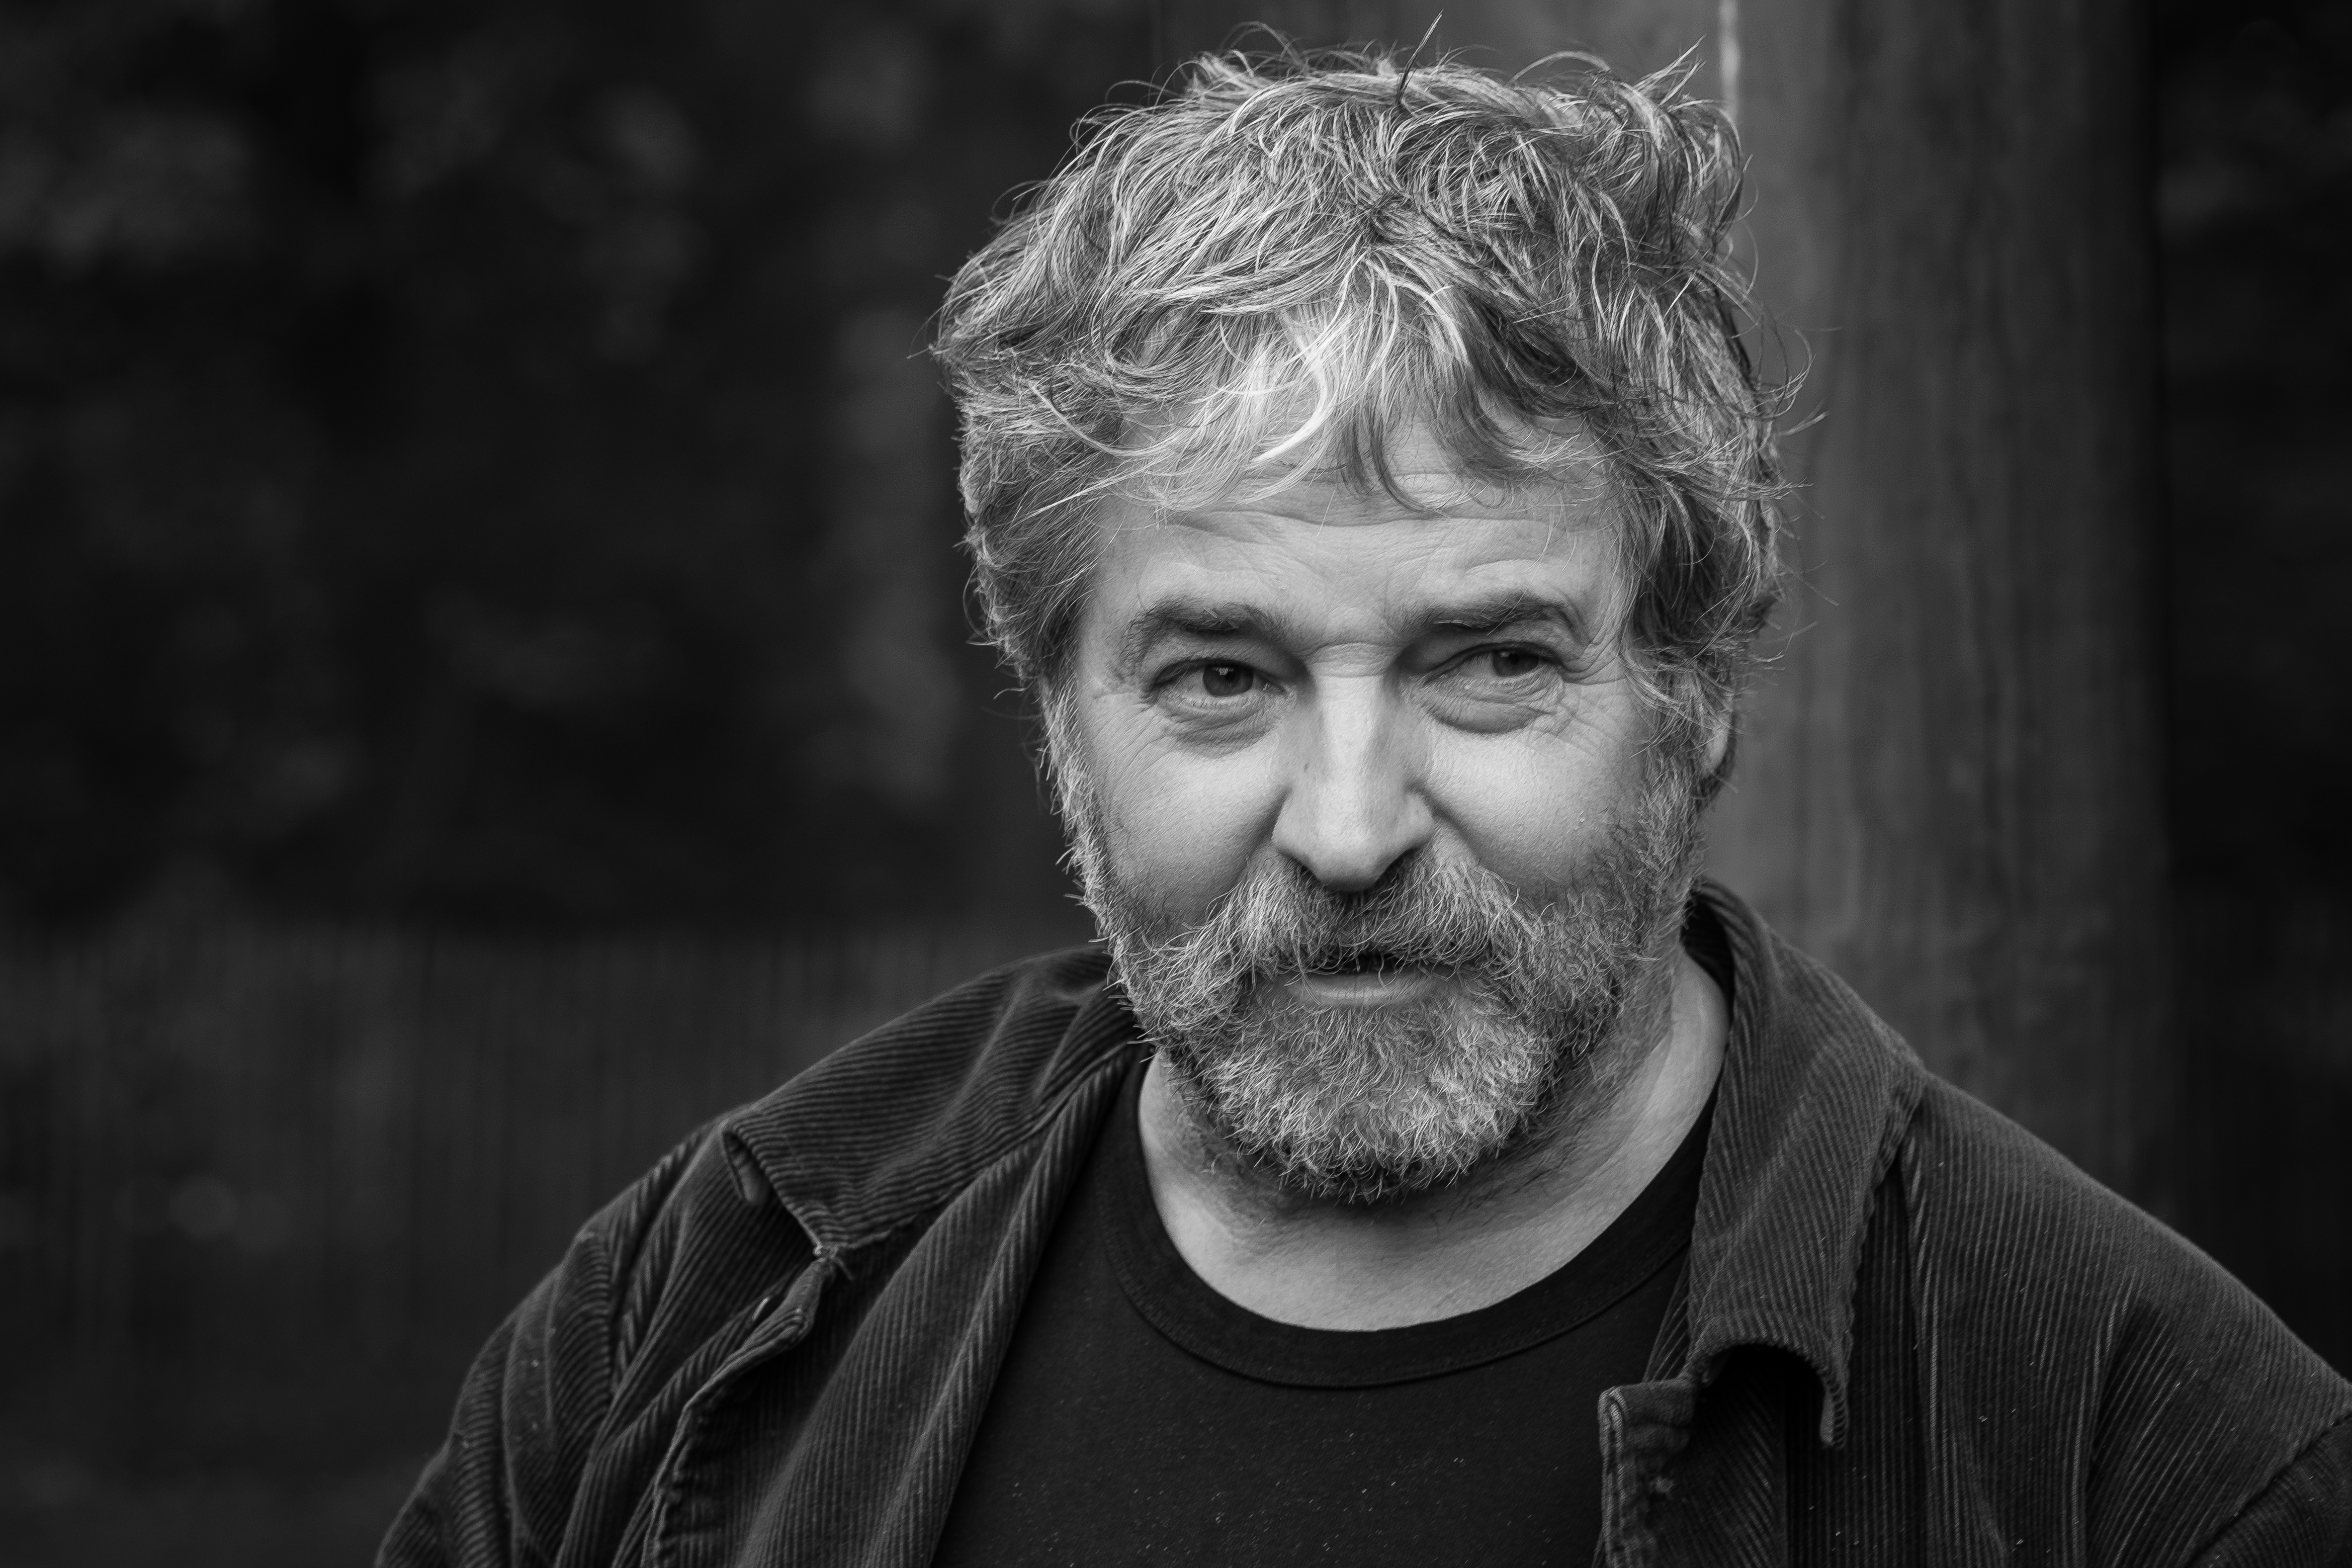
man, person, black and white, hair, photography, male, portrait, darkness, black, monochrome, hairstyle, beard, face, head, monochrome photography, portrait photography, facial hair